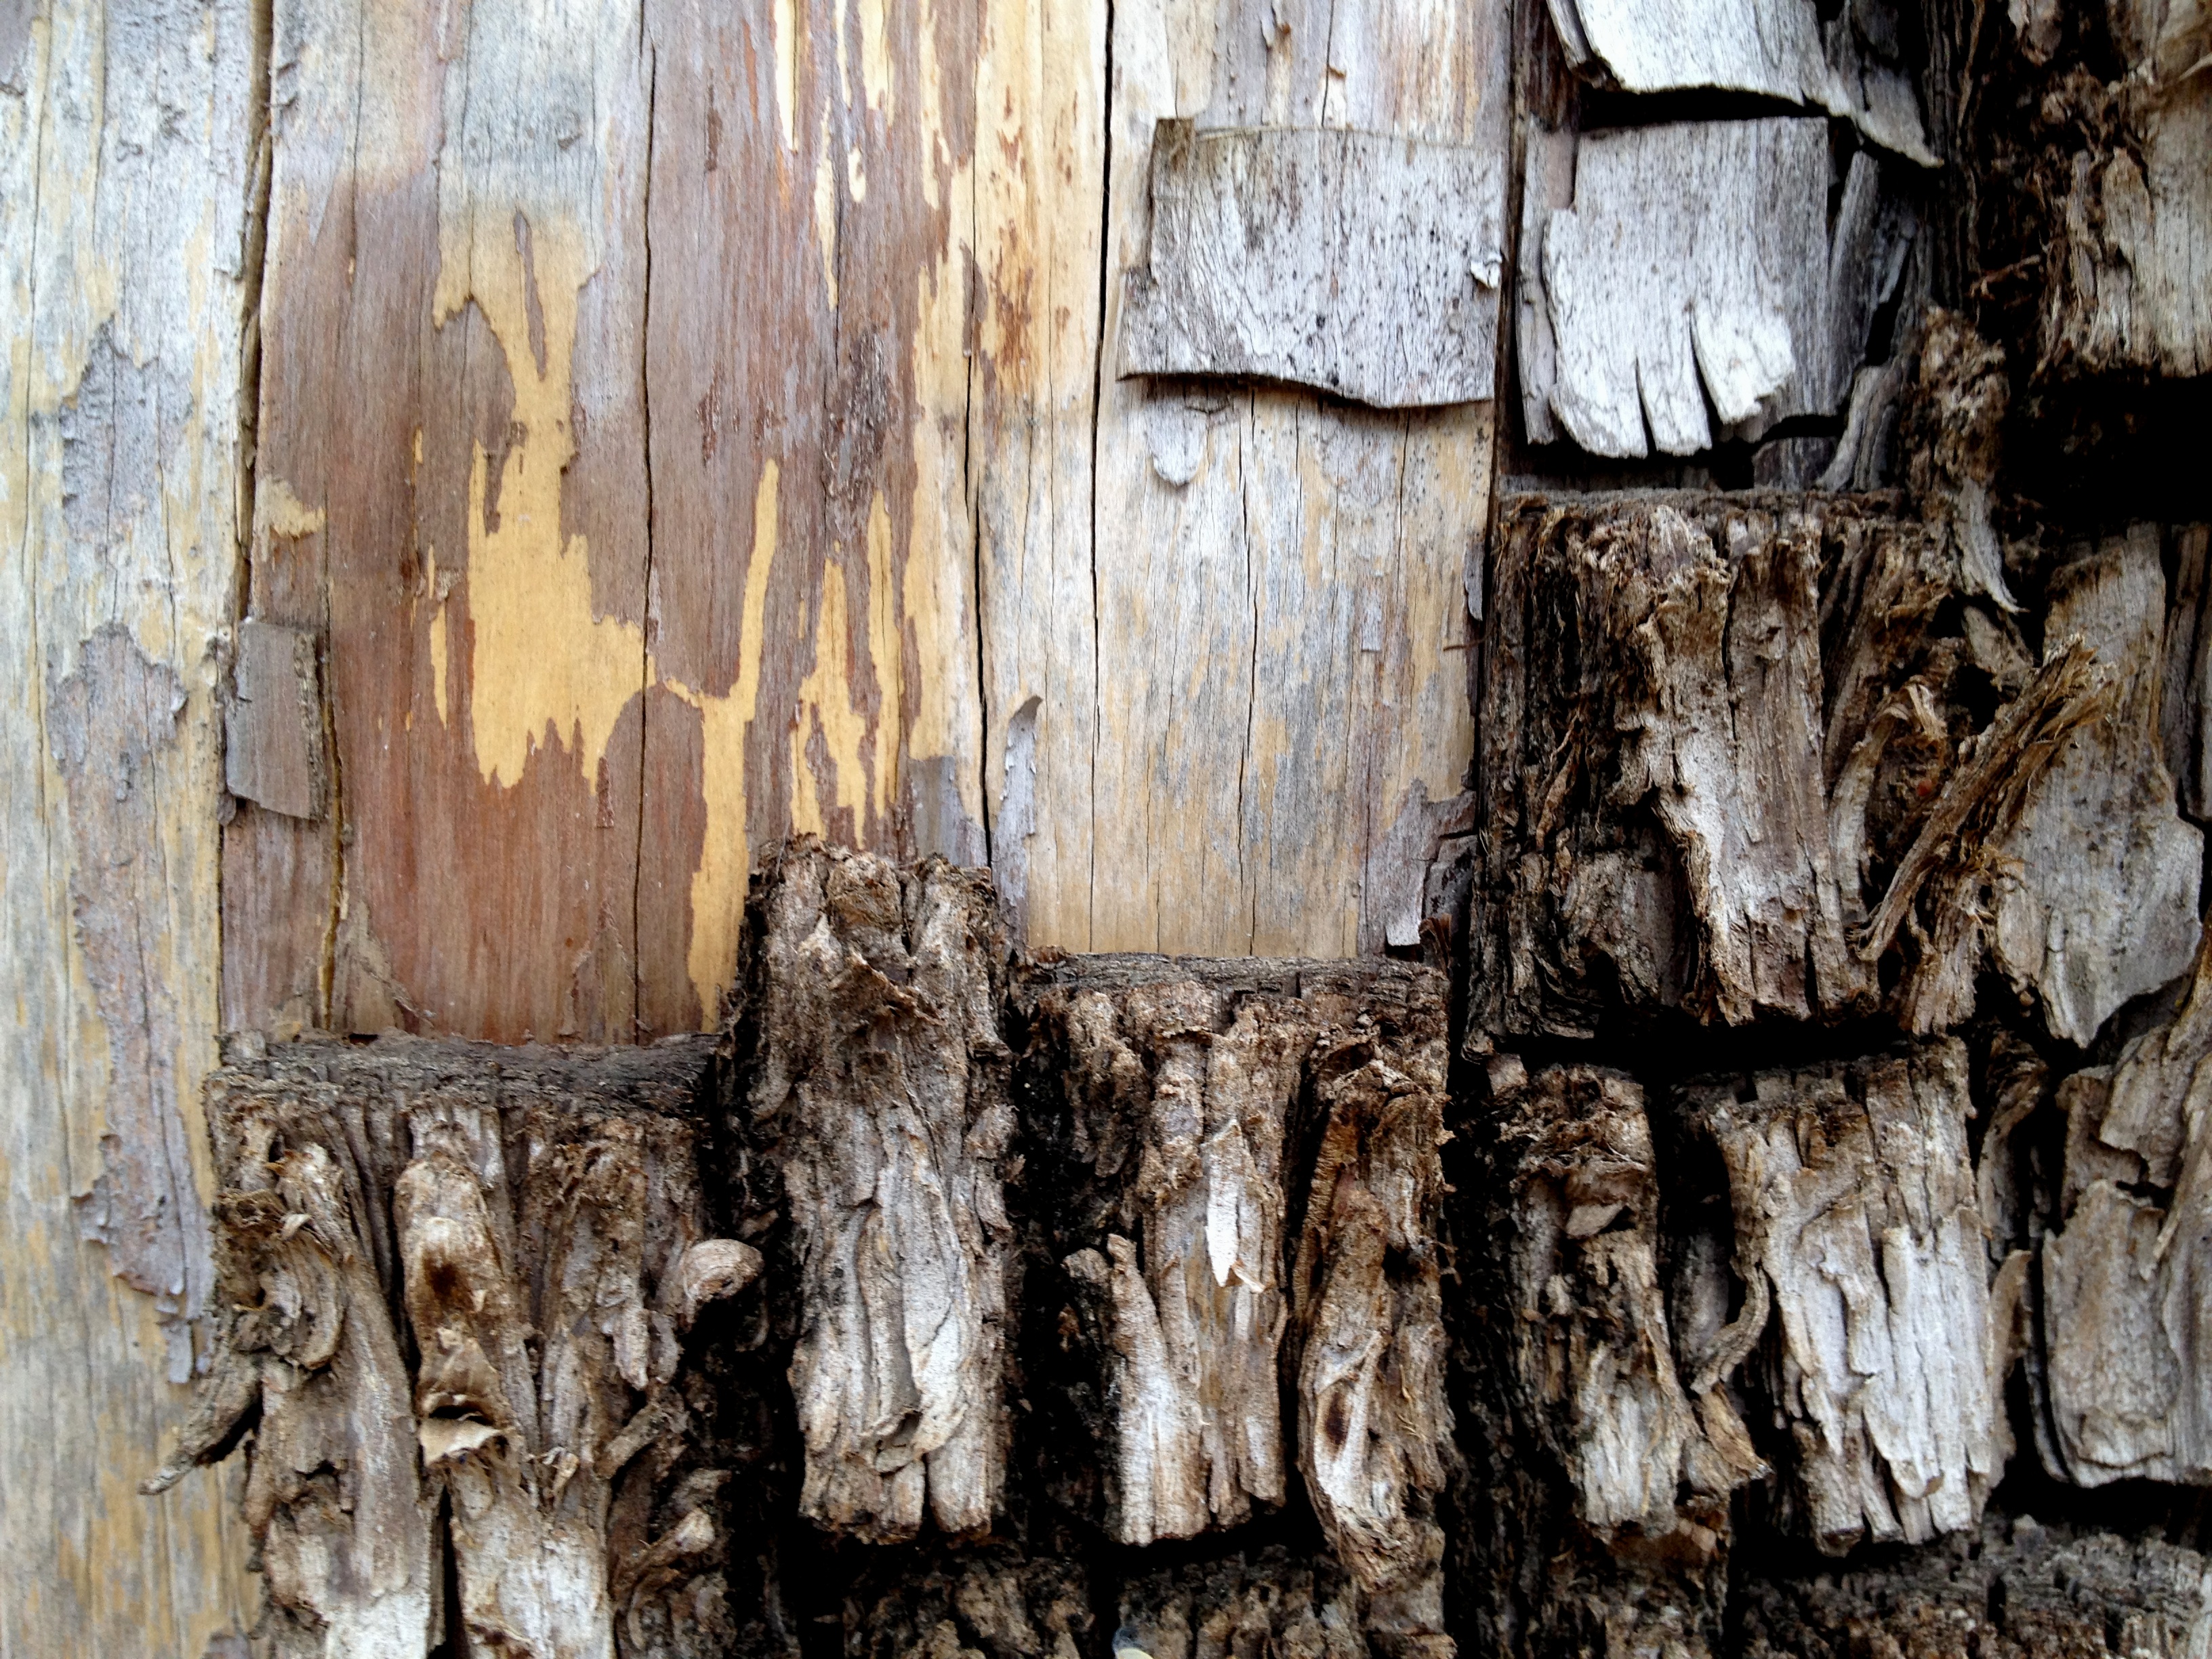
tree, branch, wood, texture, trunk, wall, formation, ancient history, woody plant